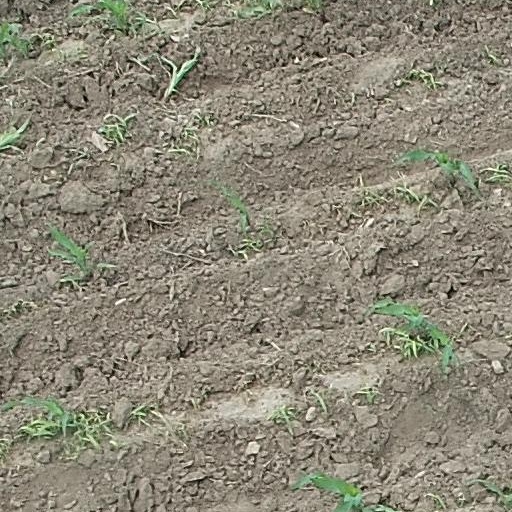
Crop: maize; corn